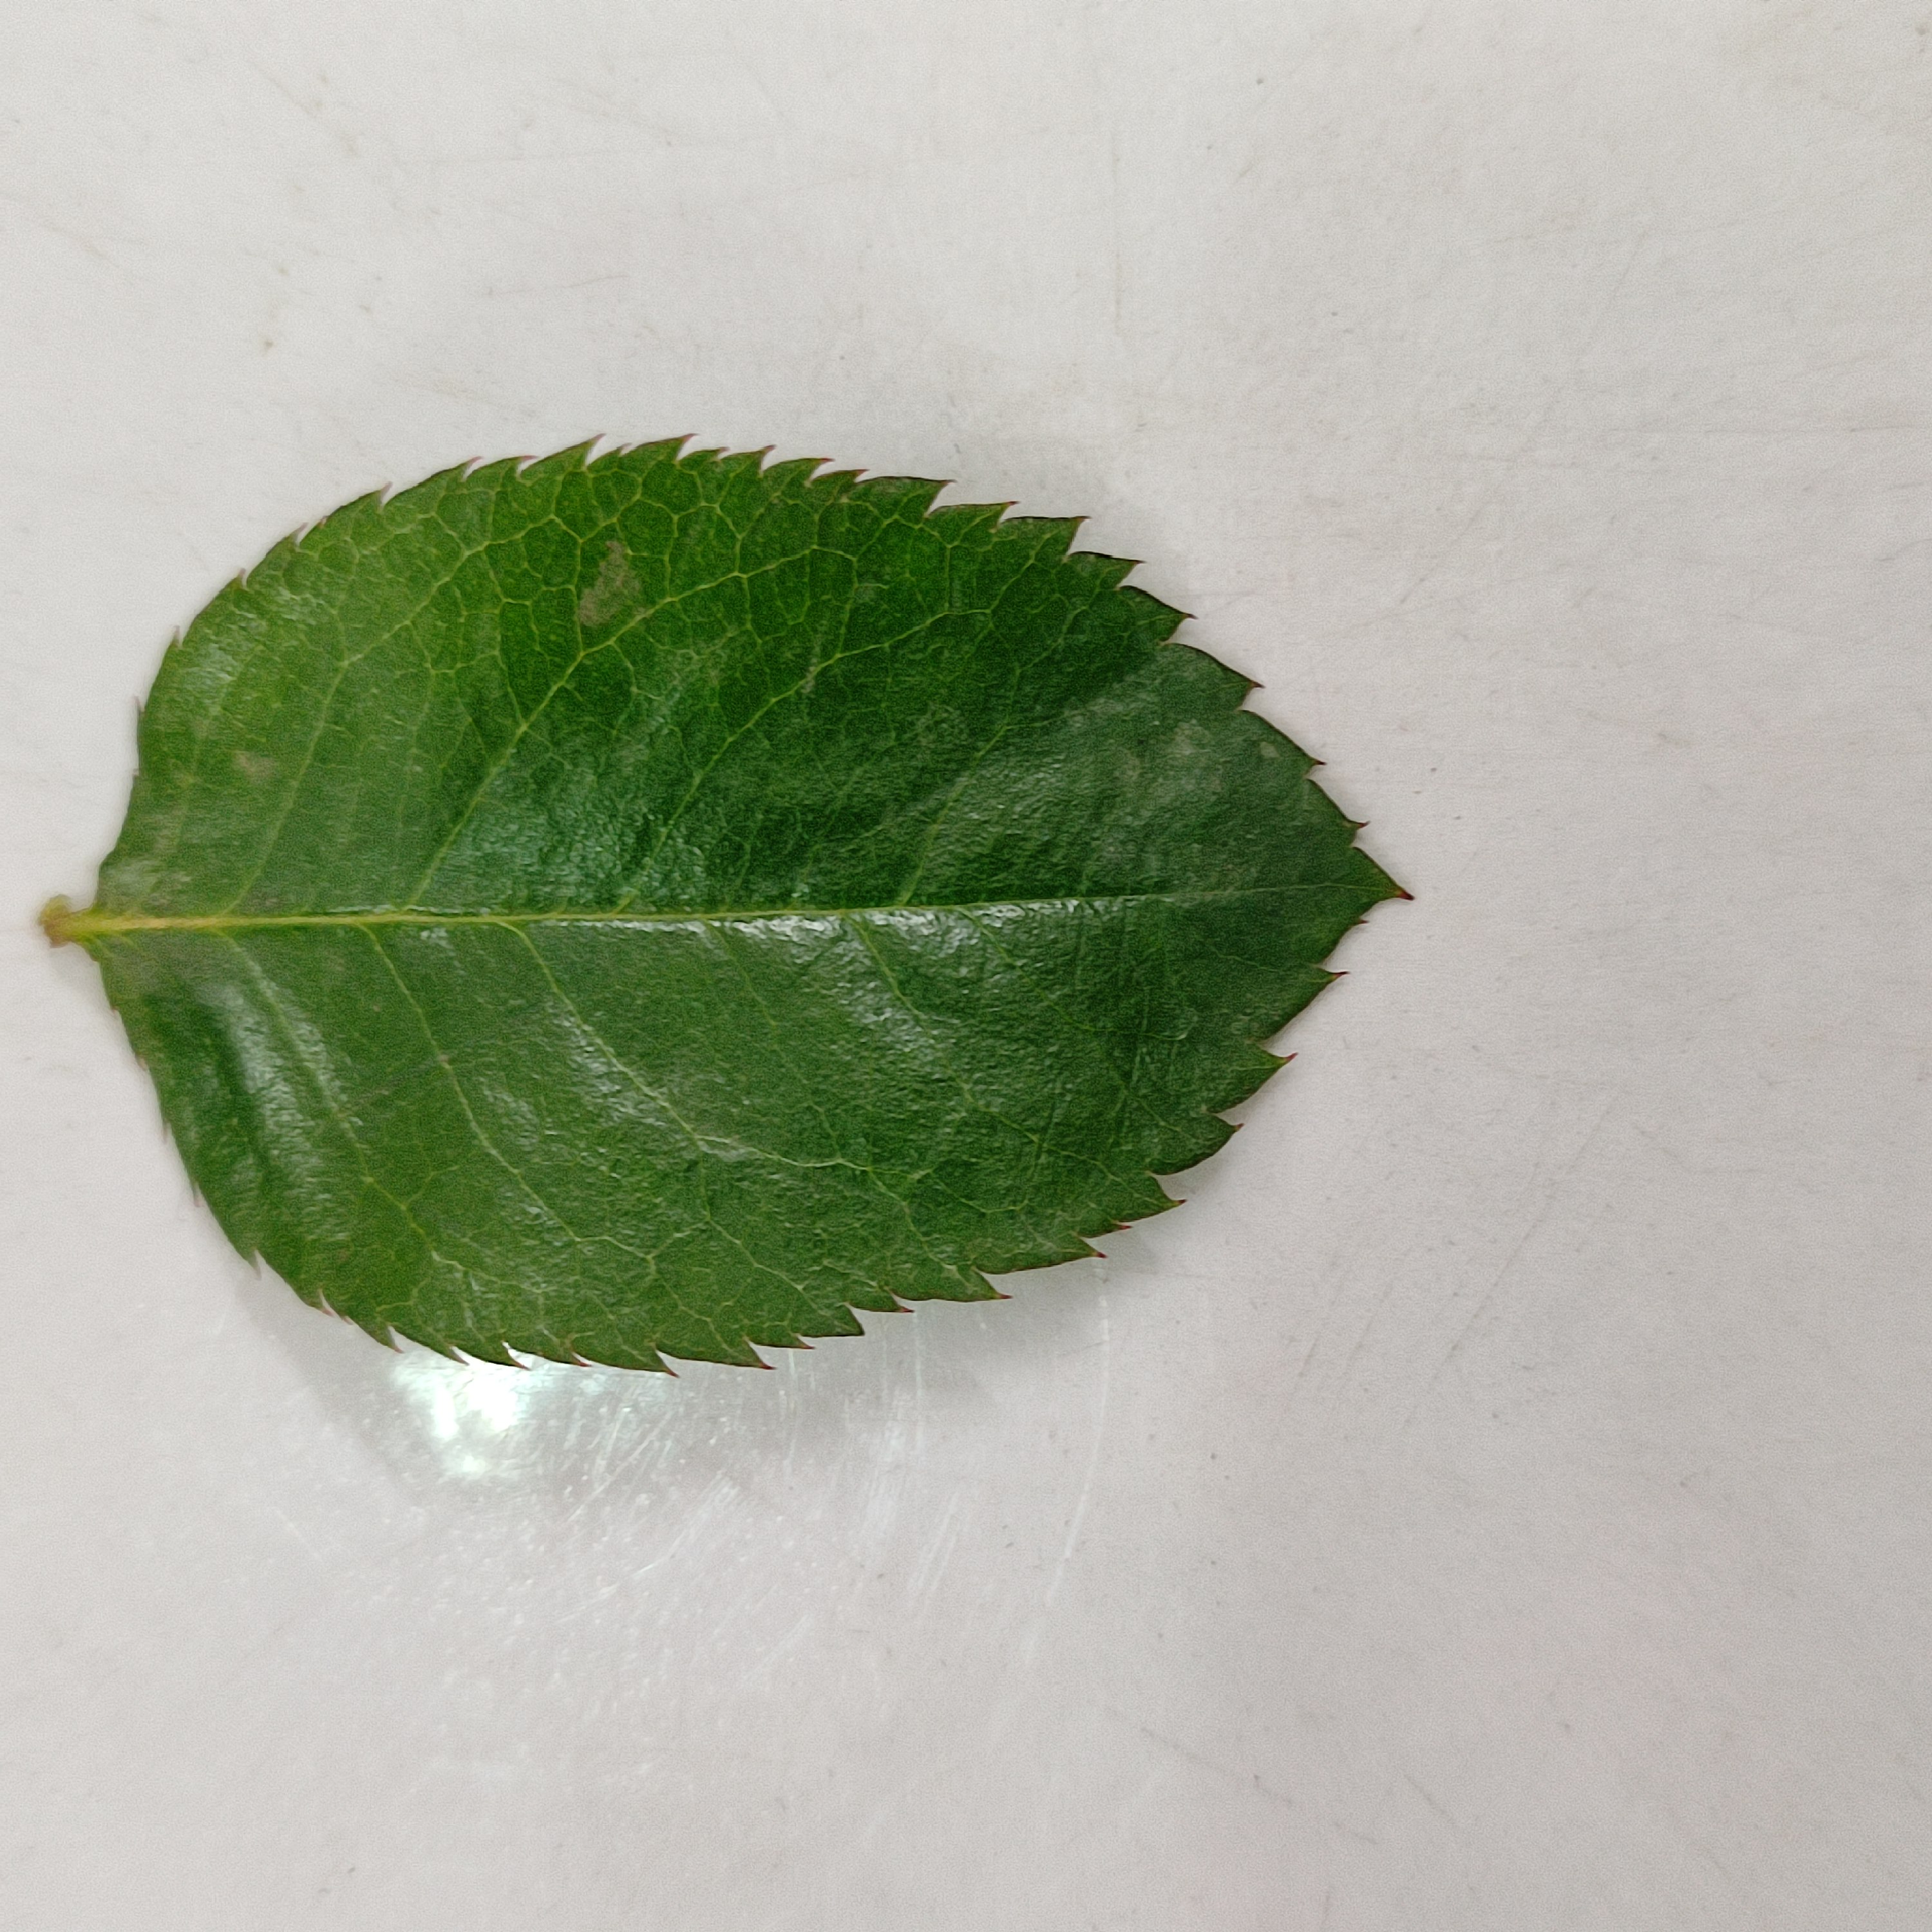
Label: Healthy Leaf